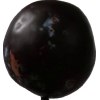
Label: plum